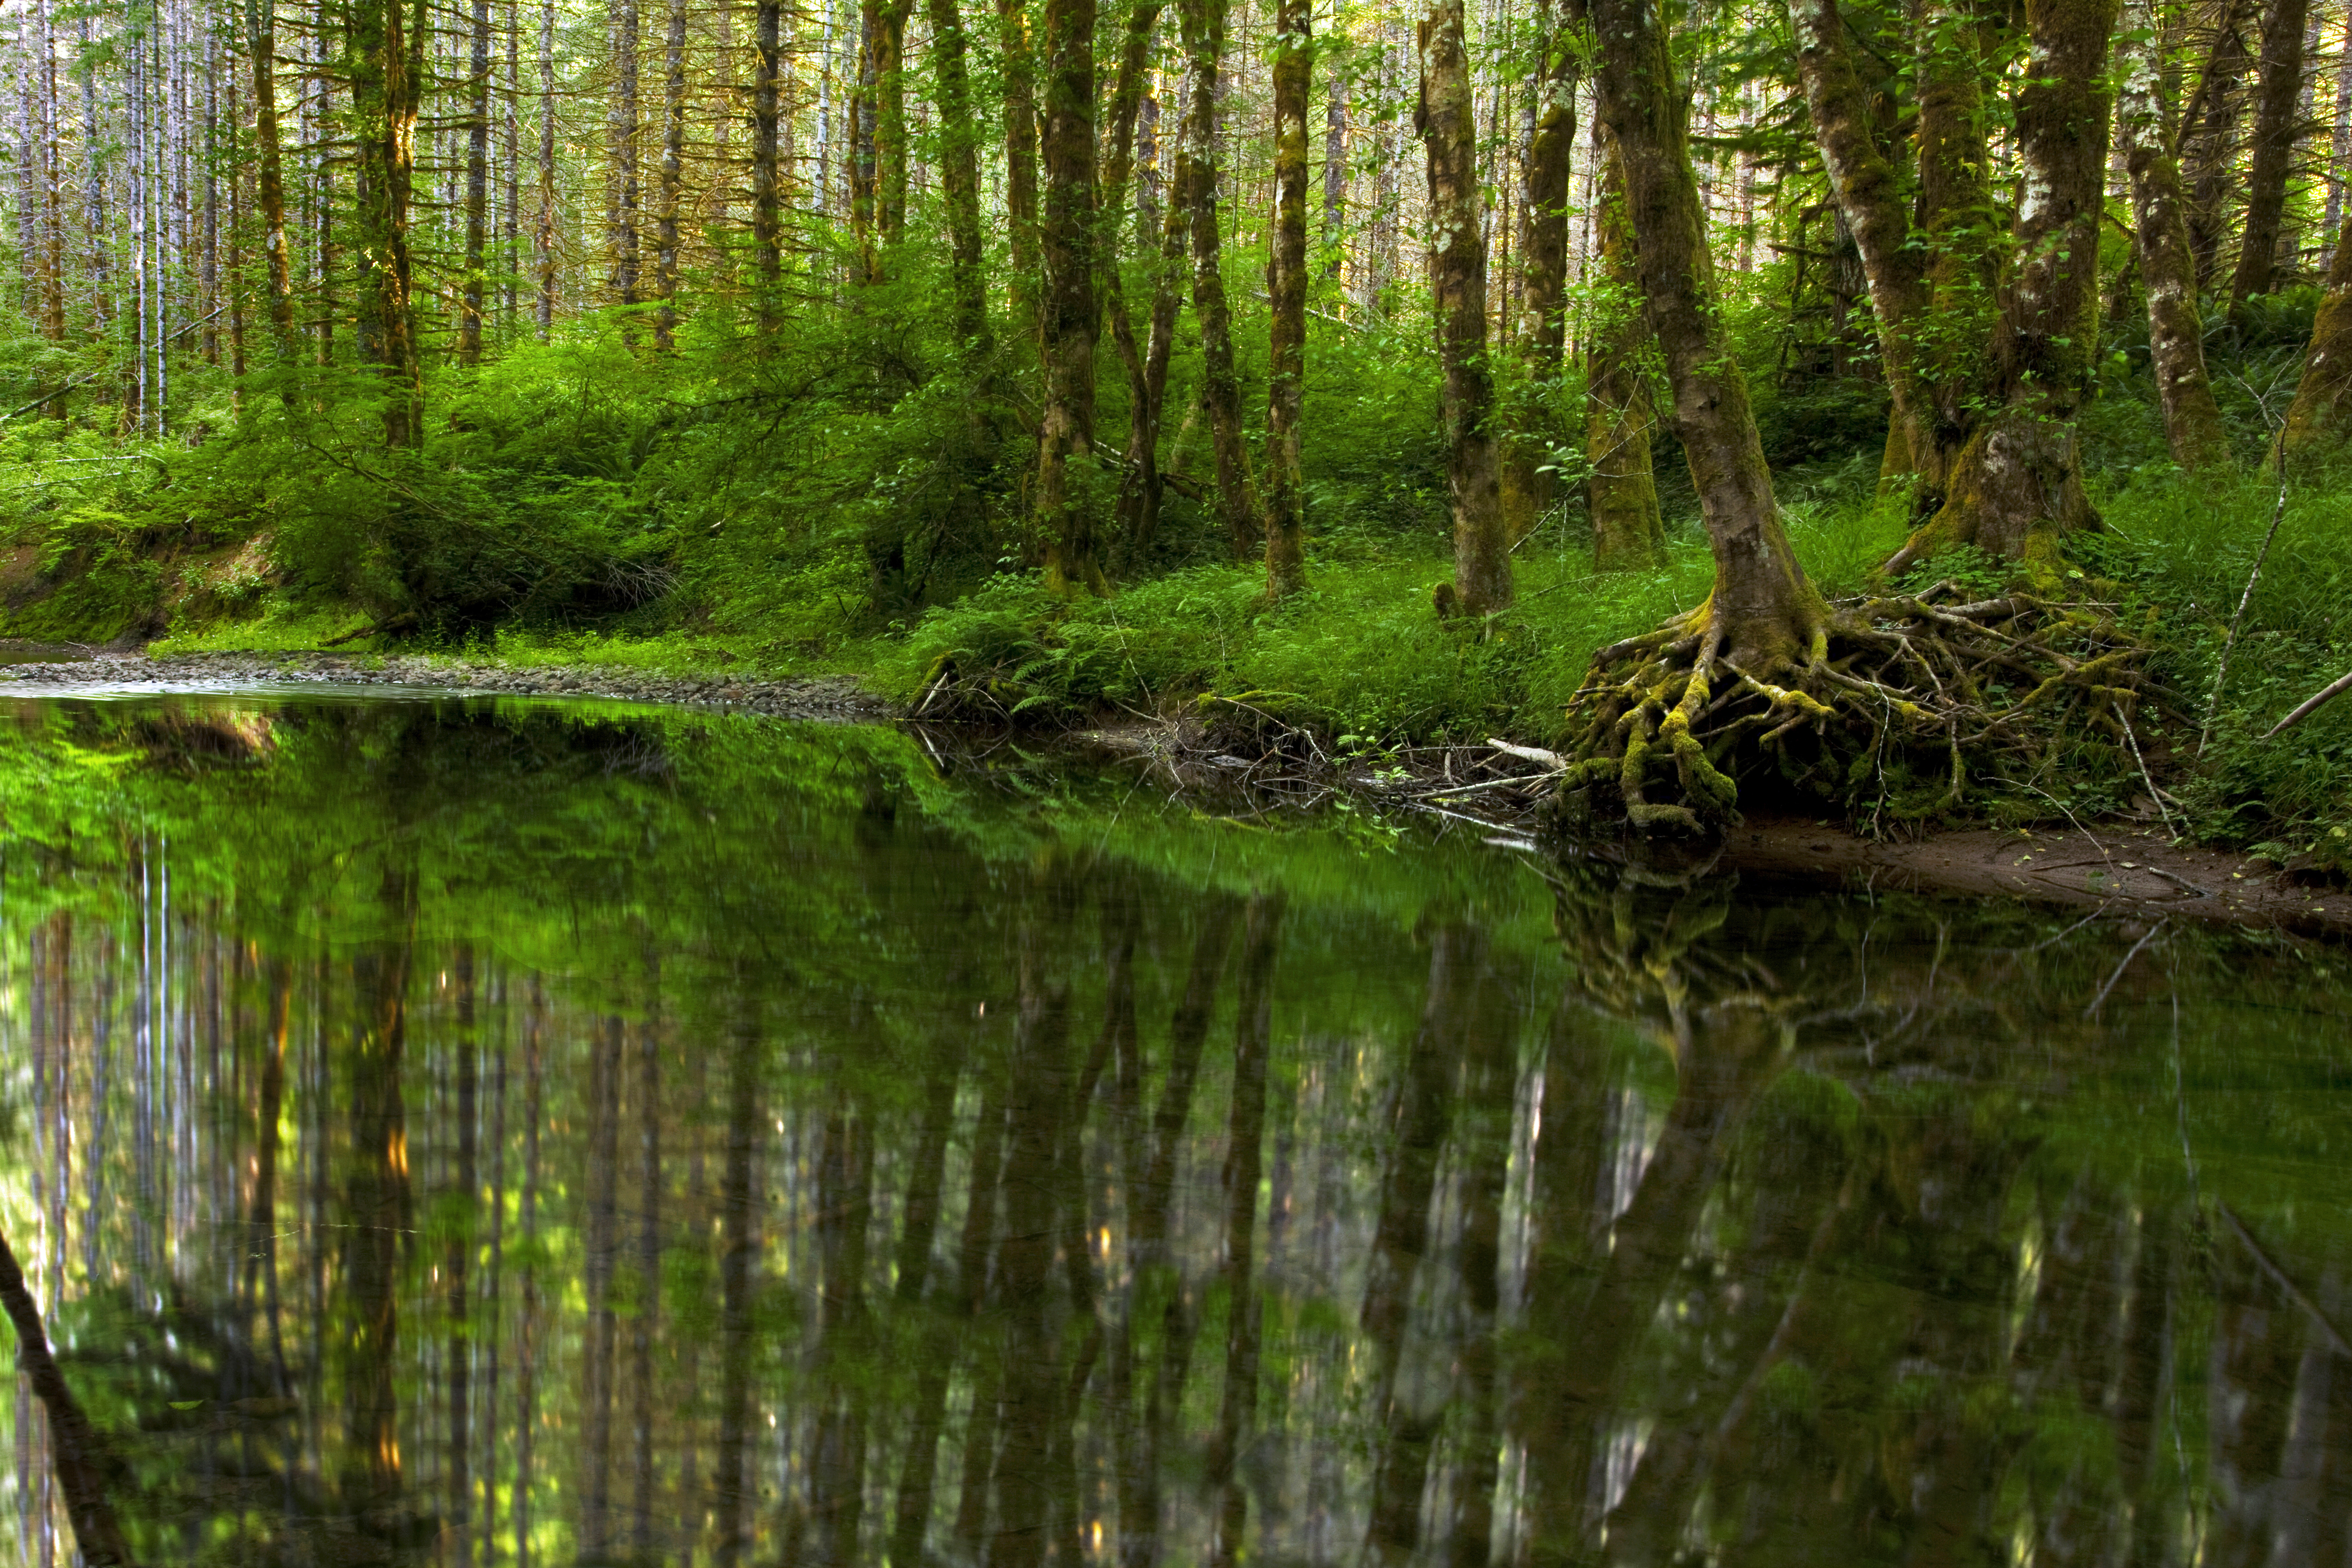
landscape, tree, water, nature, forest, grass, creek, swamp, wilderness, branch, photography, sunlight, leaf, river, summer, pond, wildlife, foliage, stream, brook, green, reflection, jungle, autumn, trees, leaves, woods, vegetation, rainforest, wetland, still, western, images, woodland, habitat, waters, ecosystem, oregon, ian, sane, biome, beside, old growth forest, natural environment, geographical feature, woody plant, temperate broadleaf and mixed forest, temperate coniferous forest, riparian forest